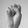
ASL letter: S